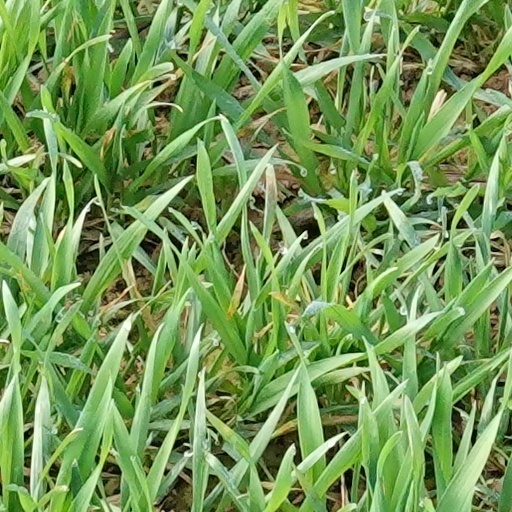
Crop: wheat